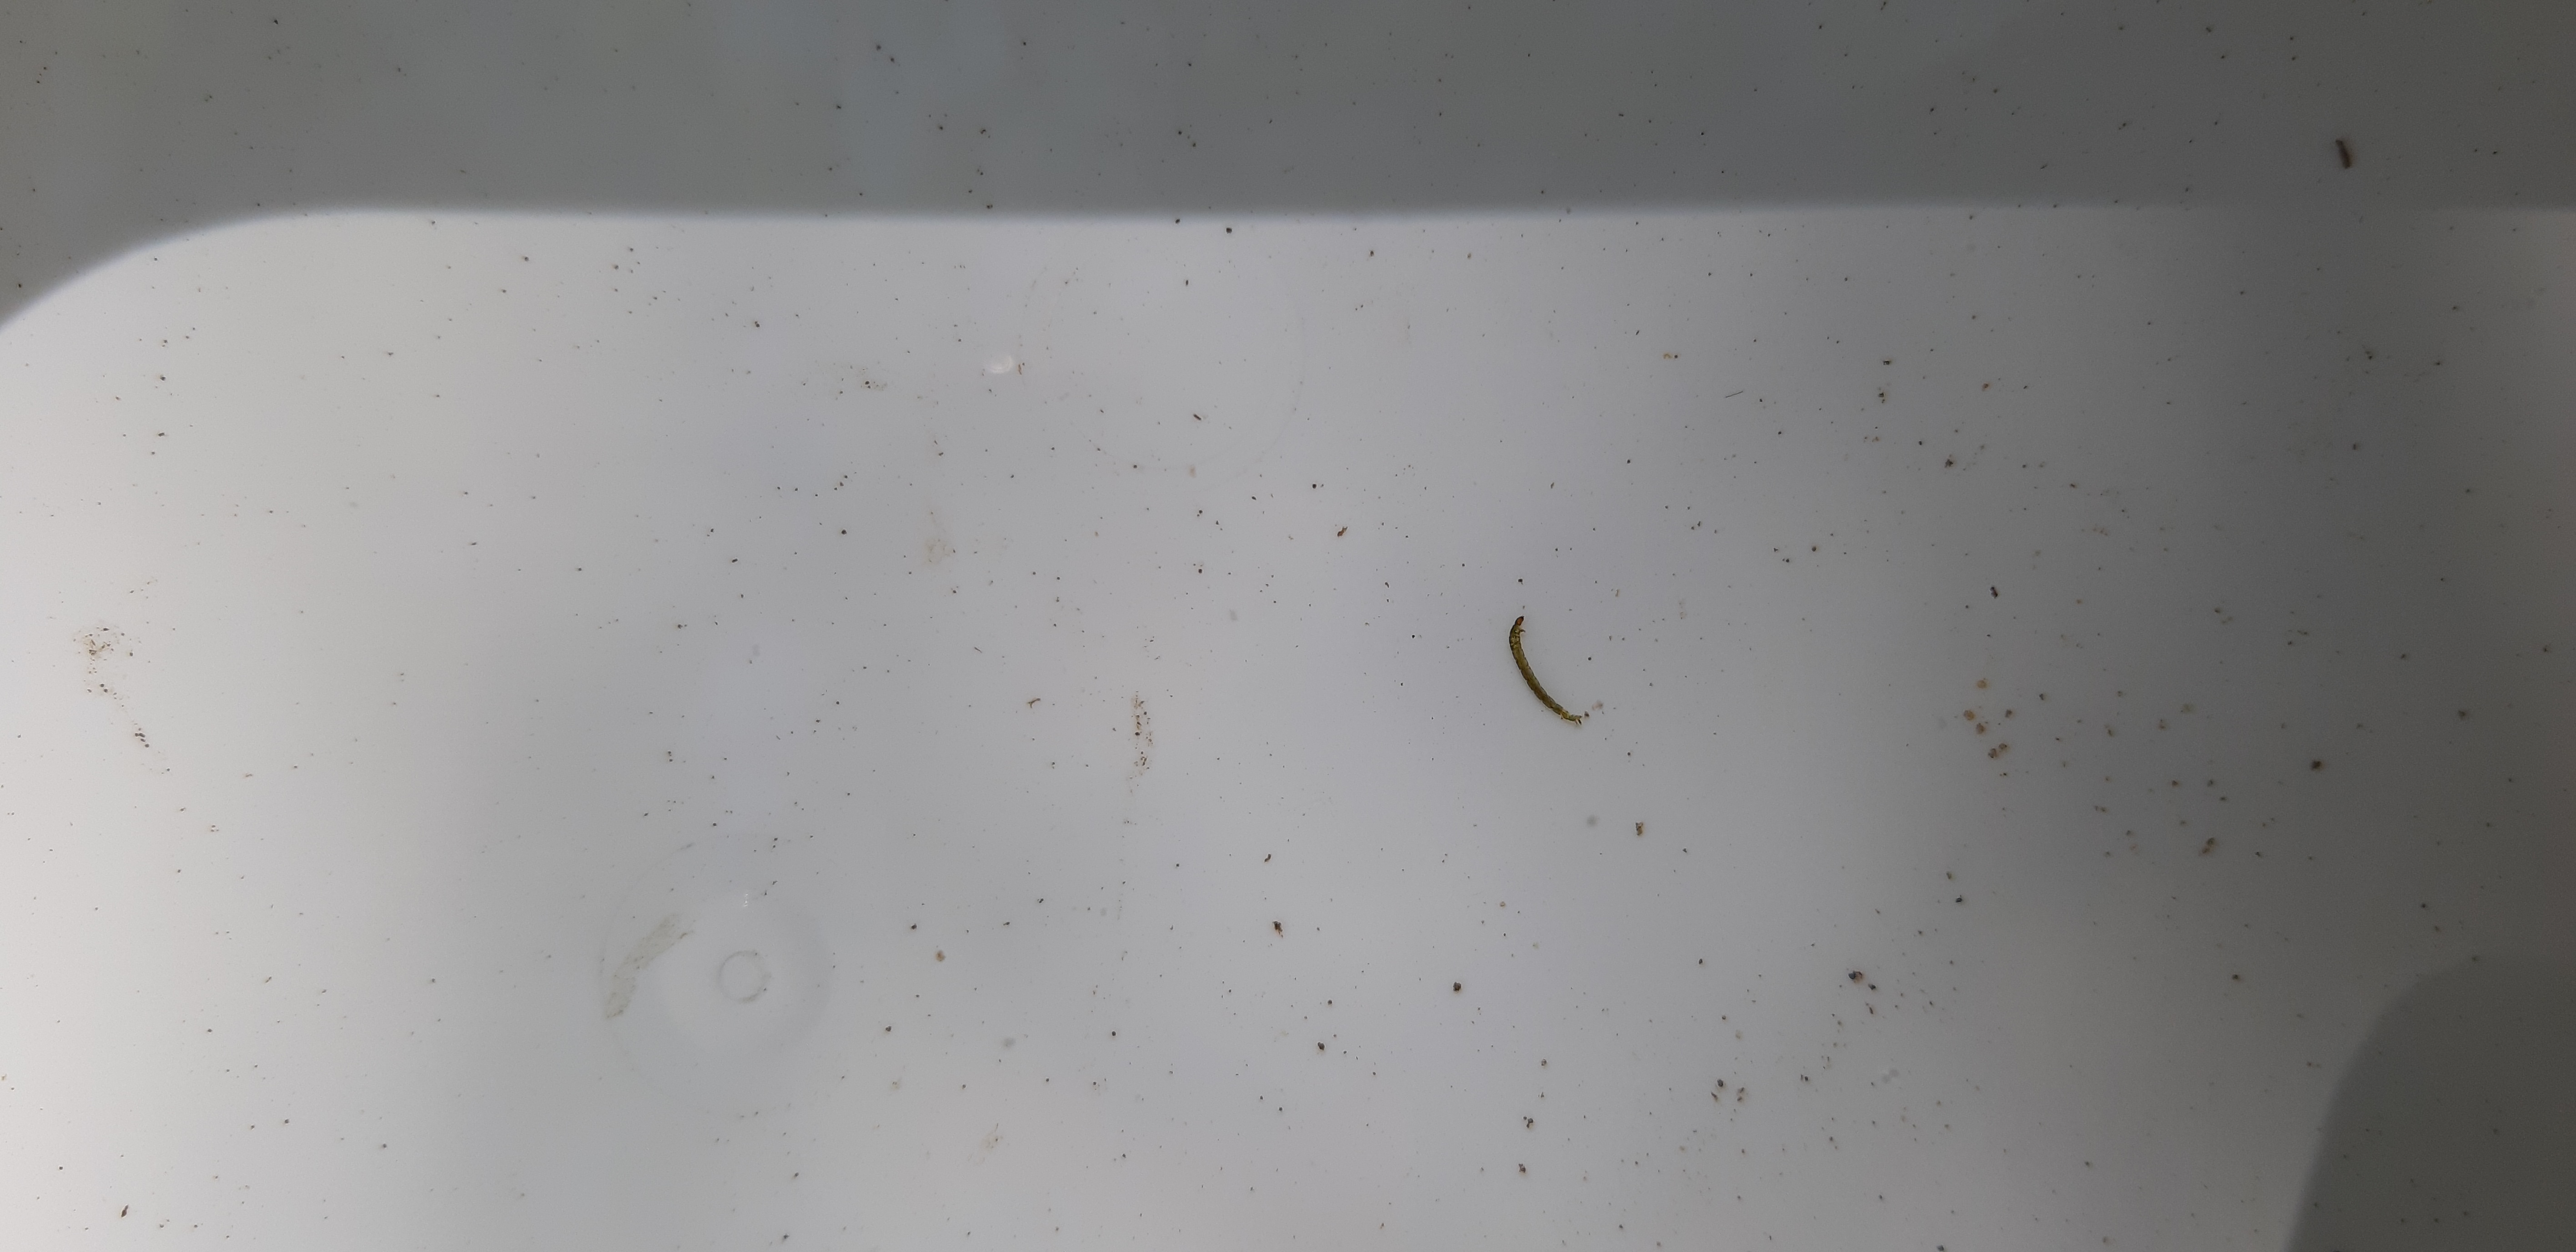
Macroinvertebrate group: caddisflies